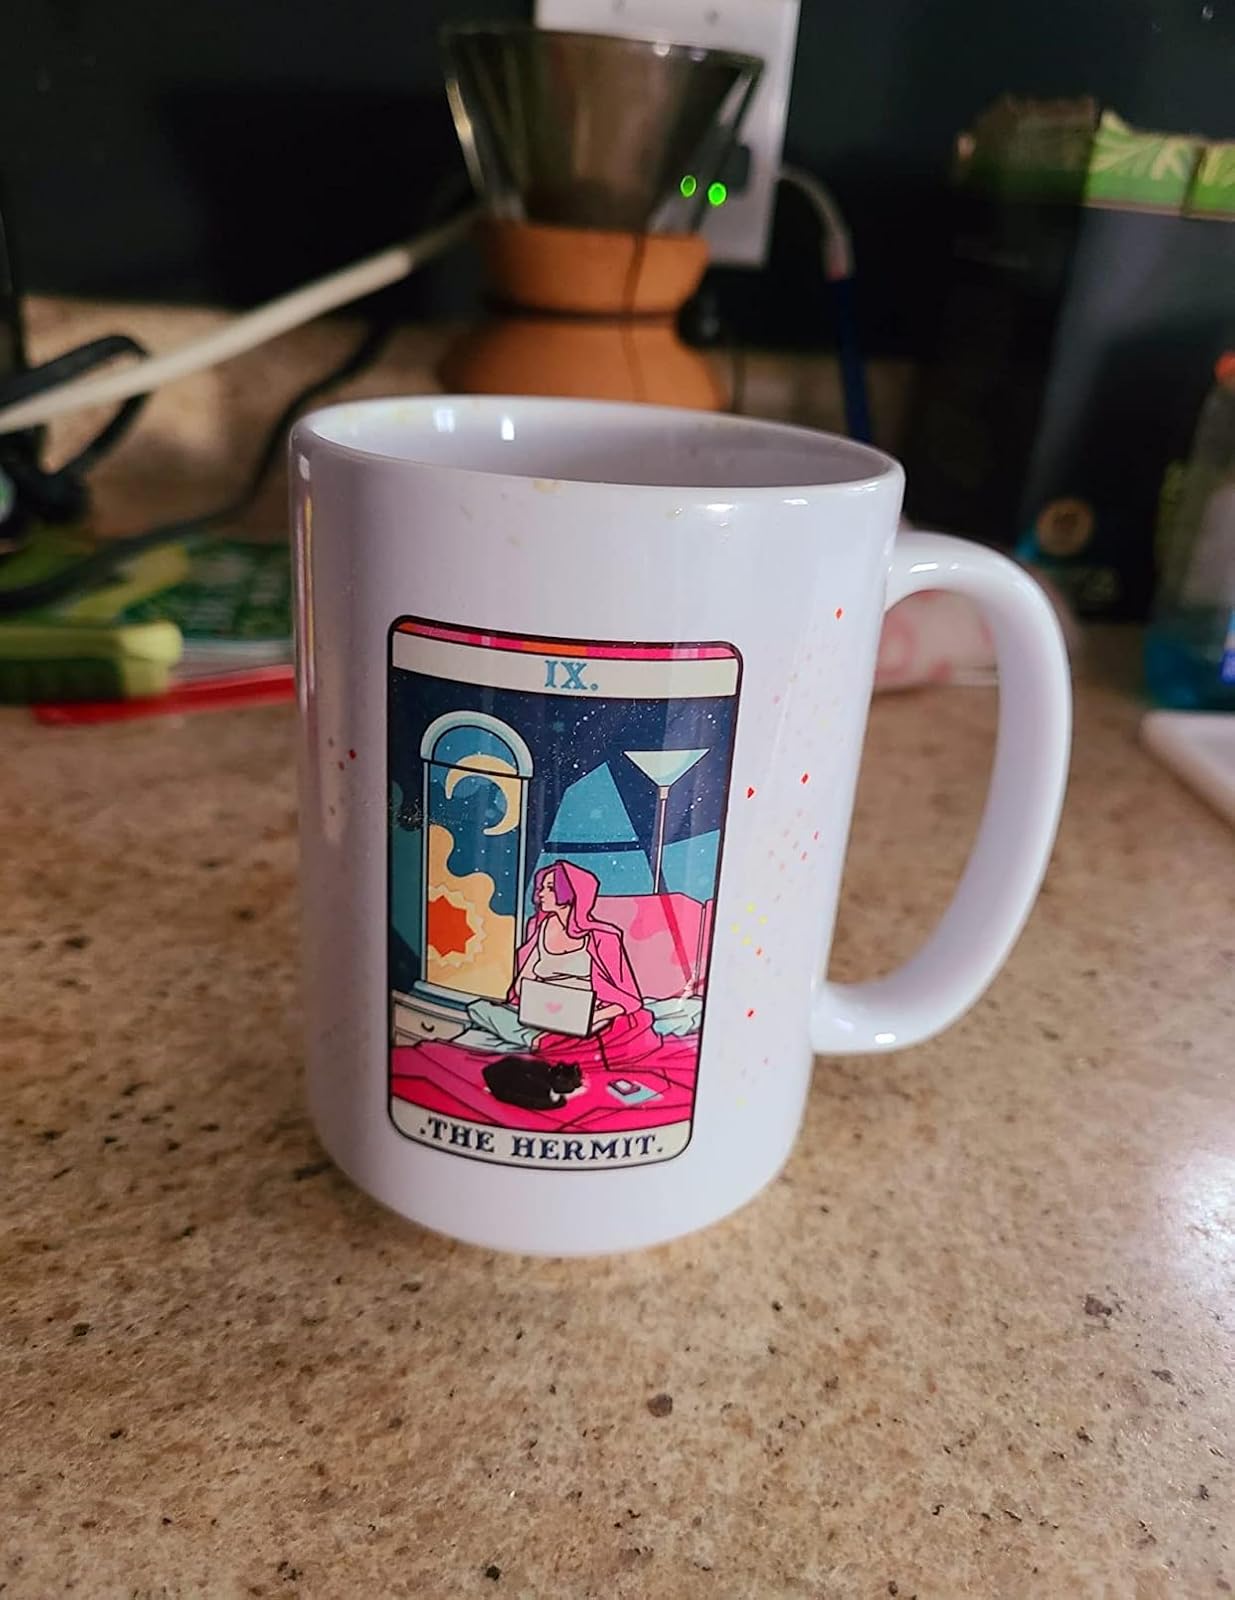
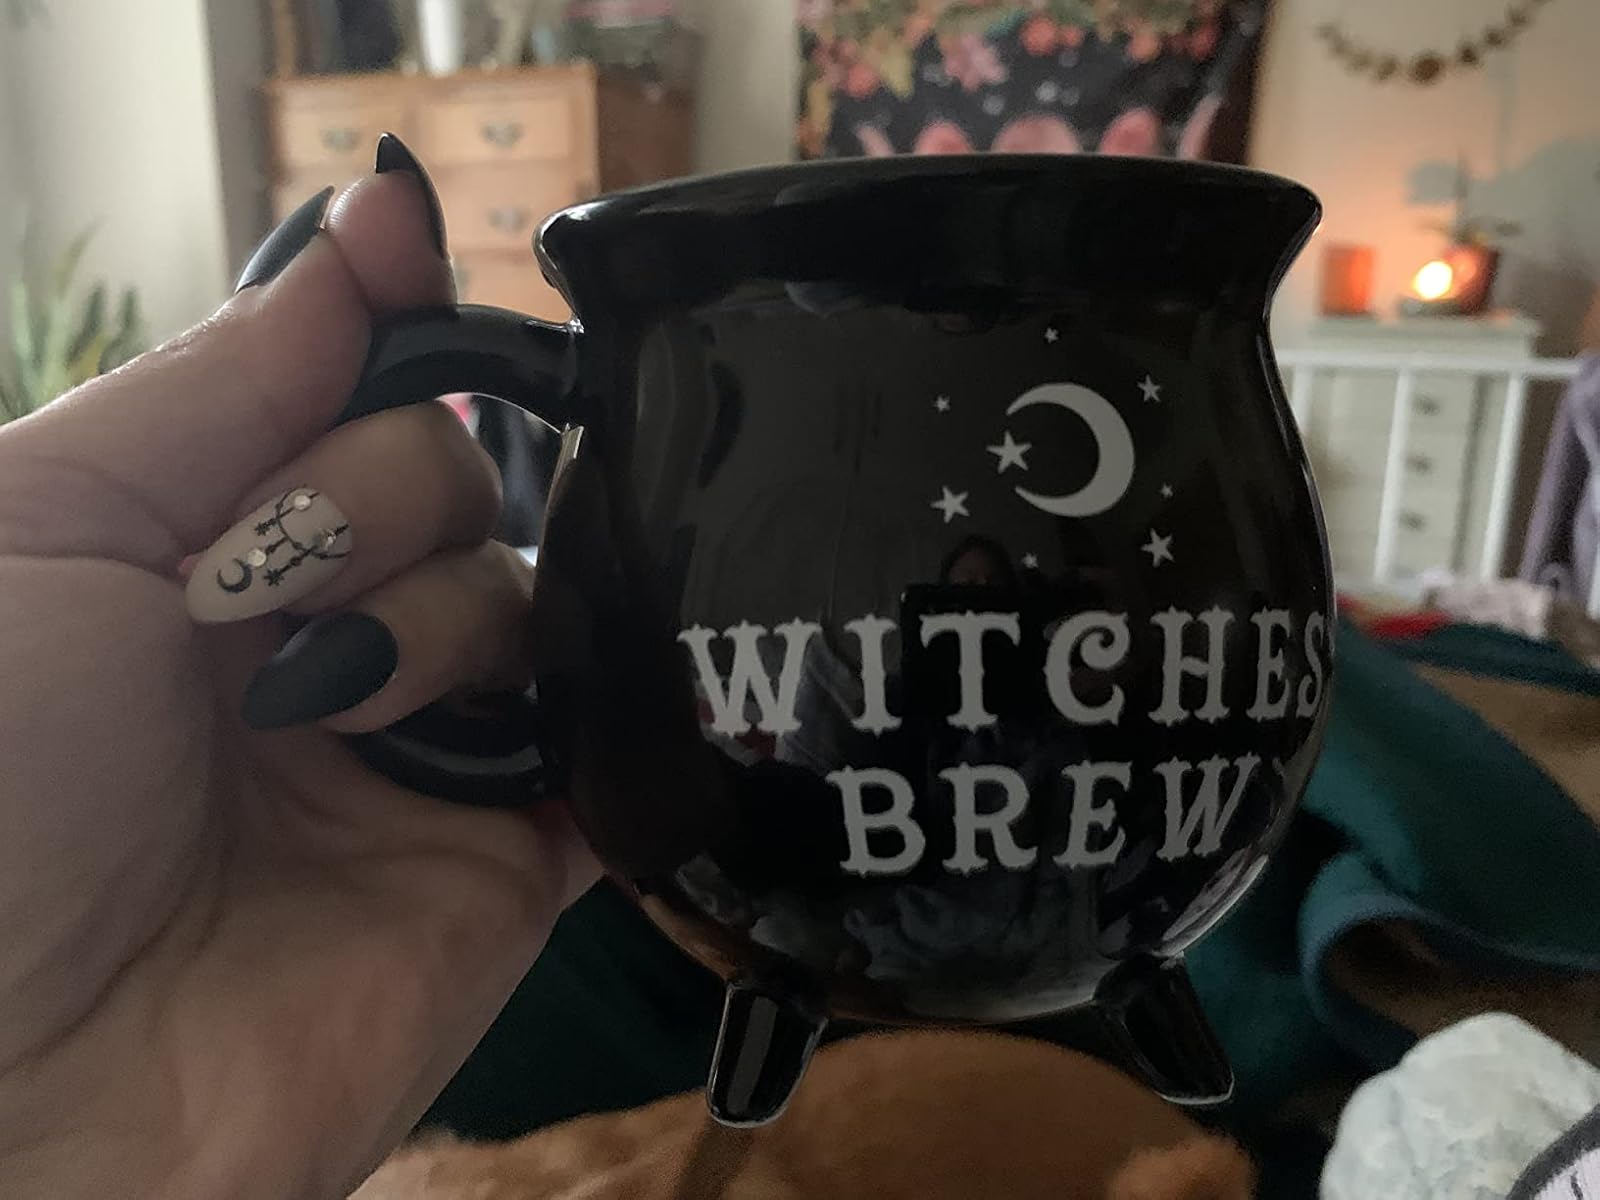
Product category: items_mug
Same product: no